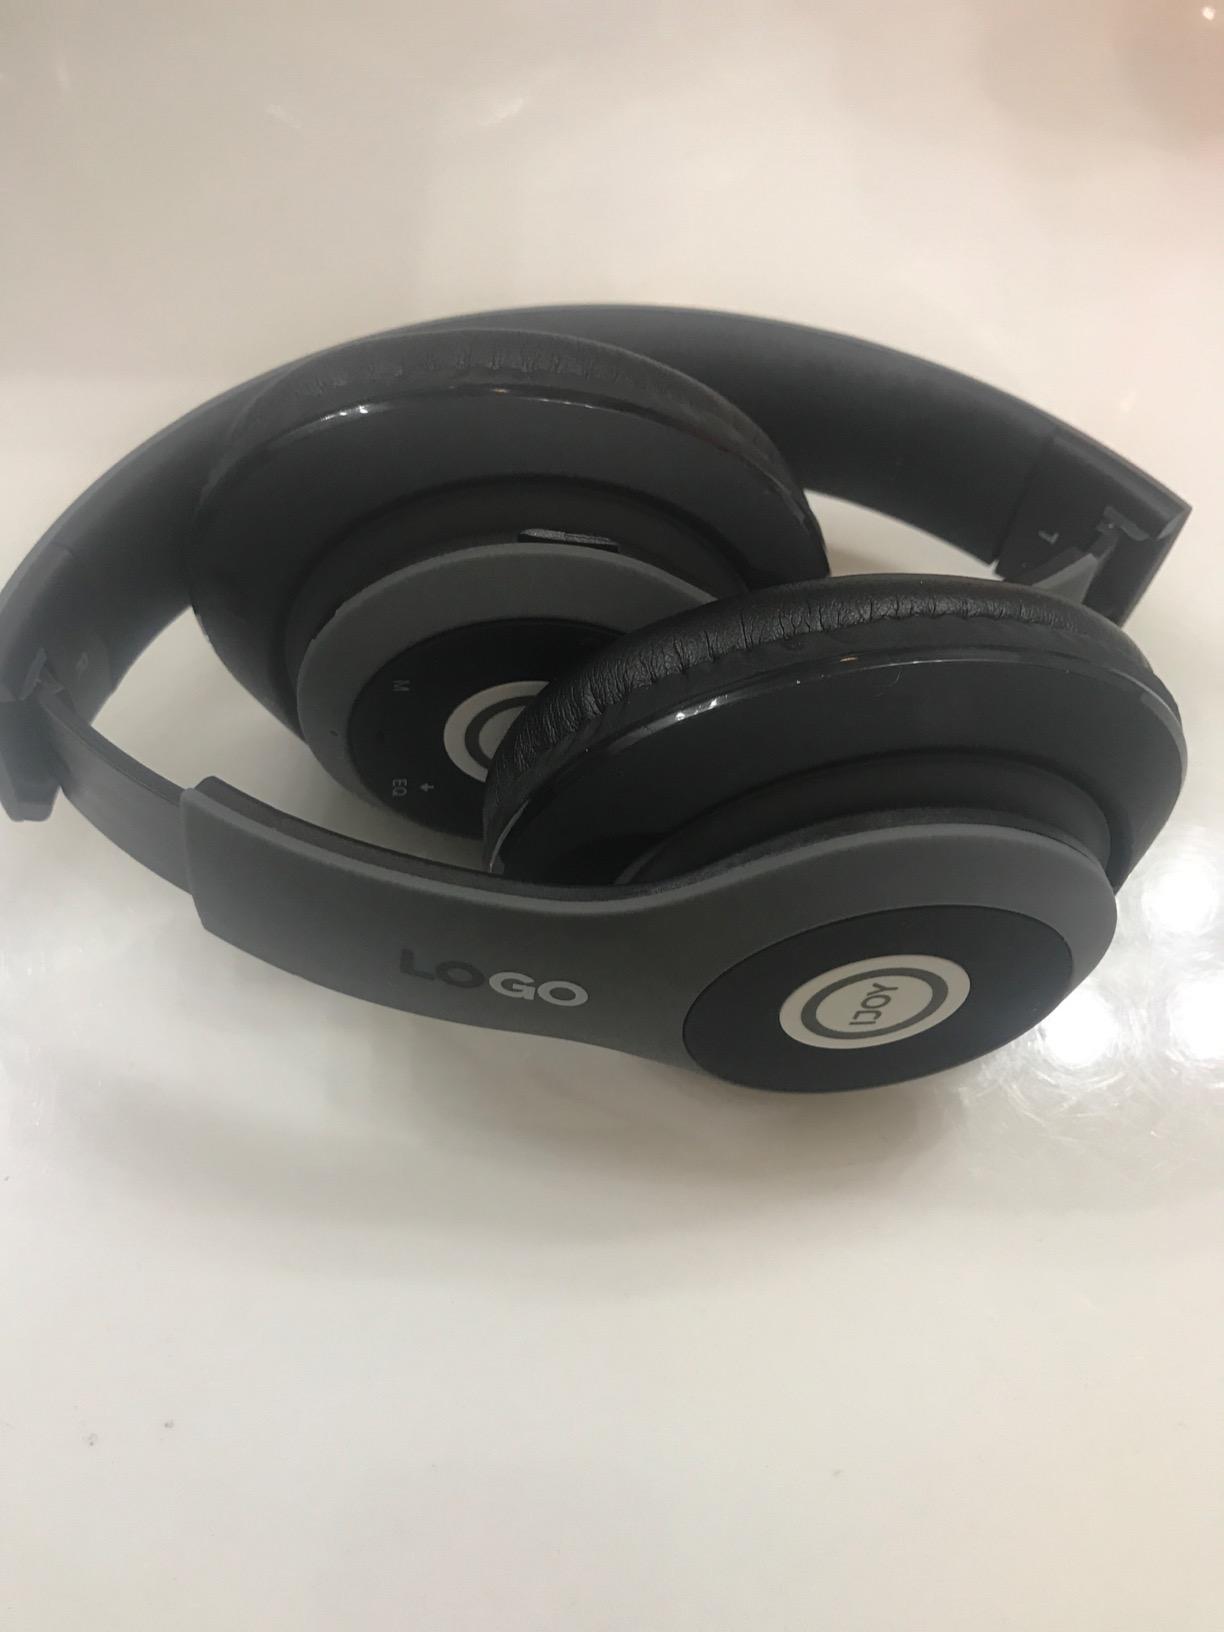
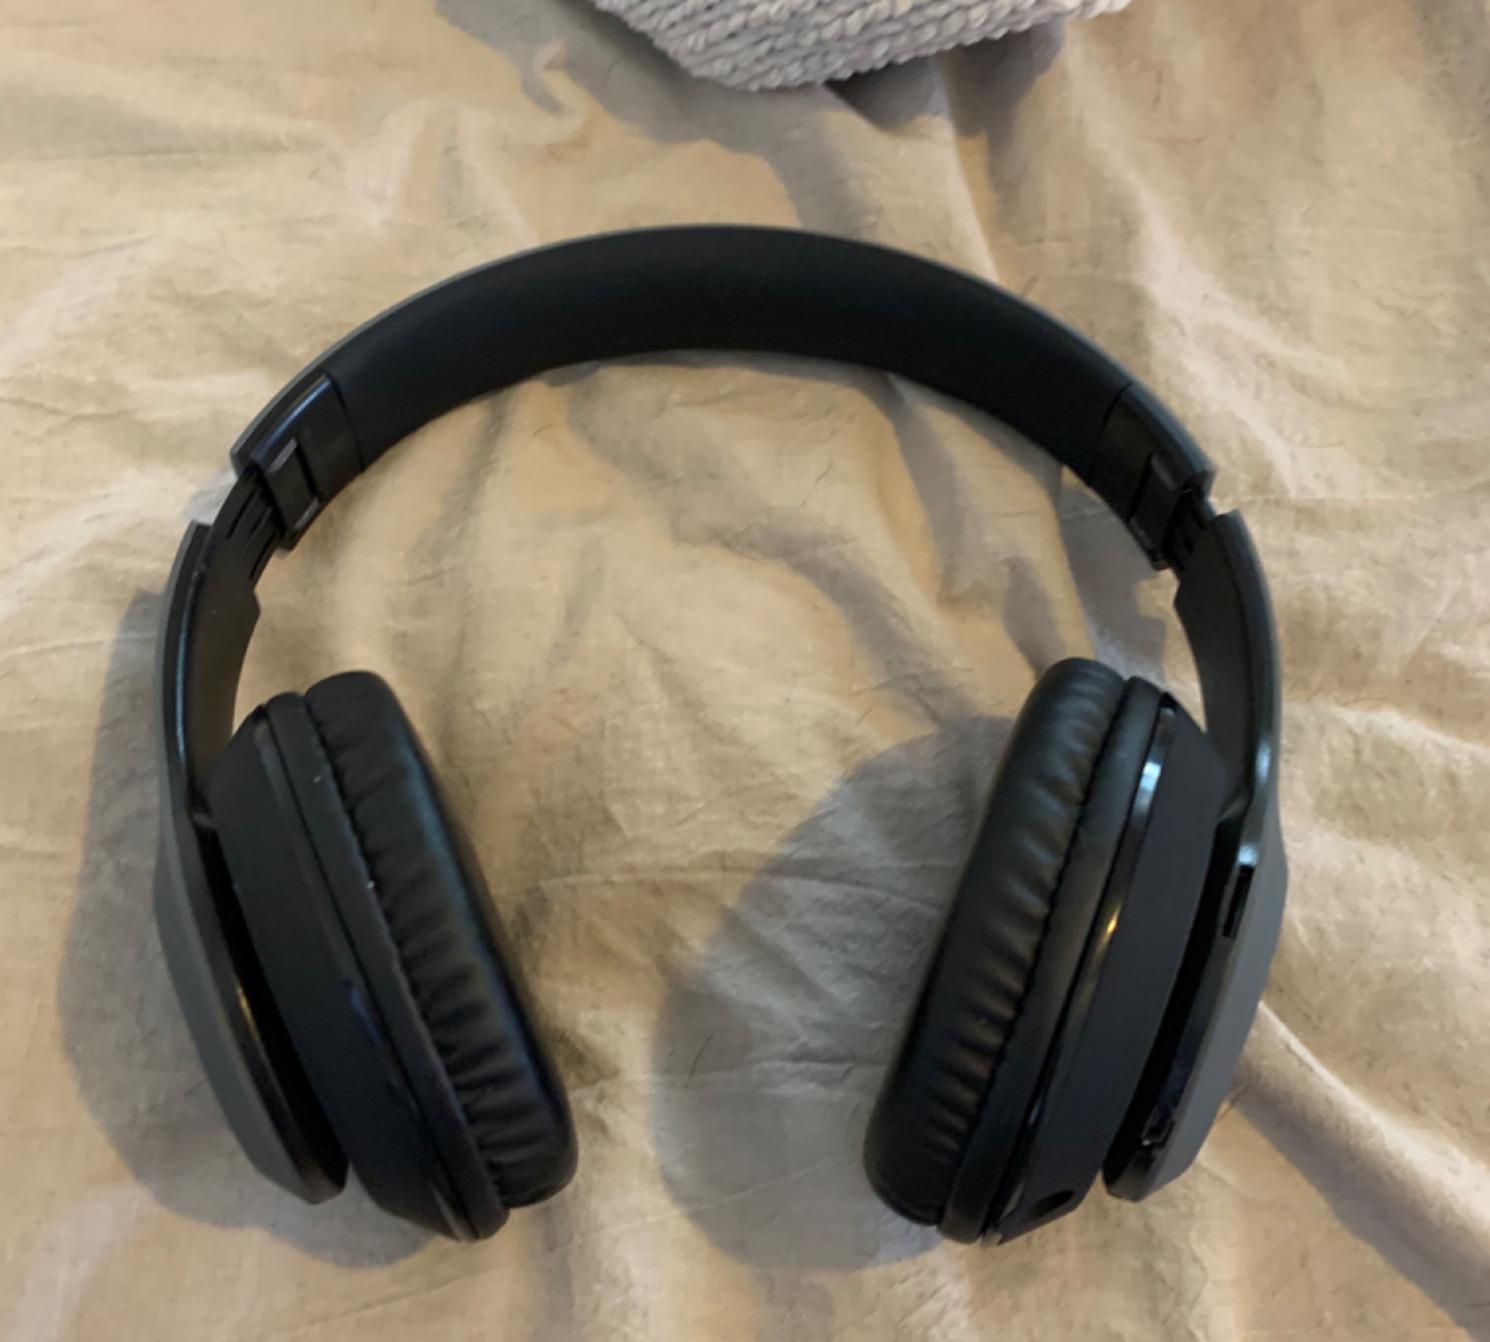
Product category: headphones
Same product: yes